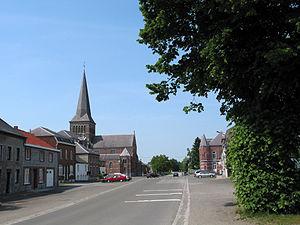
Bourlers (Belgique), le quartier de l’église.
Bourlers est une section de la ville belge de Chimay, située en Région wallonne dans la province de Hainaut.